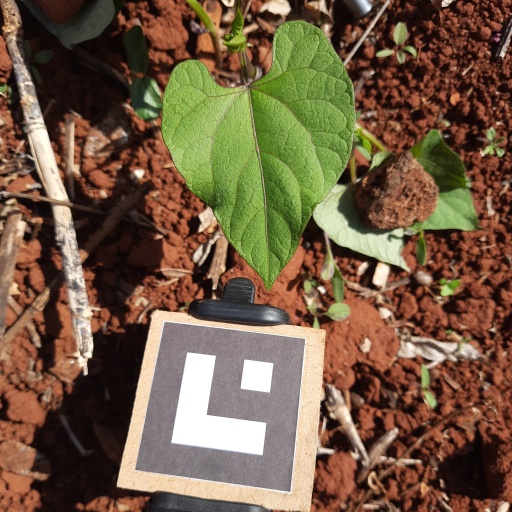
Observations: wavy surface, no eating holes, under sunlight